KiHa 141 series

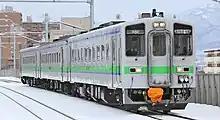
KiHa 143-101 leading a 3-car set in January 2010

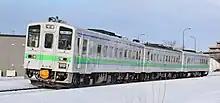
KiHa 143-151 as part of a 3-car set in January 2010

11 KiHa 143 cars were built in 1994 from surplus 50 series OHaFu 51 locomotive-hauled coaches to provide additional capacity on the Sassho Line. These cars are formed as two-car sets, consisting of KiHa 143-100 cars at the Sapporo end and KiHa 143-150 cars at the opposite end. The KiHa 143 cars are powered by two DMF13HZD engines, and used bogies based on the KiHa 150 design. The KiHa 143-150 cars retain the original toilet of the 50 series coaches. All cars were fitted with air-conditioning from 1996.